Florent de Varennes

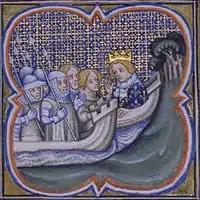
Louis IX of France towards the Eighth Crusade

Florent de Varennes (died in Tunis in August 1270) was the first Admiral of France, in 1269, and as such, became the head of the fleet during the Eighth Crusade and the last led by King Saint Louis IX.